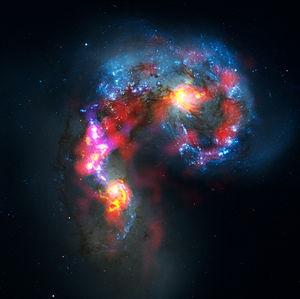
Les galaxies des Antennes sont une paire de galaxies en interaction située à environ 75 millions d'années-lumière dans la constellation du Corbeau. Les deux galaxies de la paire sont de type magellanique. NGC 4038 est une galaxie spirale barrée et NGC 4039 est une spirale ordinaire. Cette paire a été découverte par l'astronome germano-britannique William Herschel en 1785.
L’Atacama Large Millimeter/submillimeter Array, en français « grand réseau d'antennes millimétrique/submillimétrique de l'Atacama » ou « Vaste Réseau d’Antennes Millimétriques de l'Atacama », est un radiotélescope géant observant les ondes millimétriques installé dans le désert d'Atacama dans le nord du Chili. Il est composé de 66 antennes d'un diamètre compris entre 7 et 12 mètres qui peuvent être écartées de 16 km à 150 m et qui fonctionnent en interférométrie. Pour obtenir les meilleures conditions d'observation, les antennes du radiotélescope sont installées sur le haut plateau de Chajnantor à environ 5 100 m d'altitude près de la ville de San Pedro de Atacama. ALMA est l'instrument le plus performant existant pour l'observation des nuages moléculaires dans lesquels naissent les étoiles qui ne peuvent être observés que dans les ondes millimétriques et submillimétriques. L'instrument est capable grâce à sa haute résolution d'étudier le processus de formation des planètes autour des jeunes étoiles. ALMA doit également observer les trous noirs supermassifs grâce à sa capacité à voir à travers les nuages interstellaires.